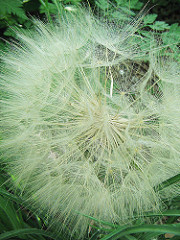
Flower: dandelion